WQNQ

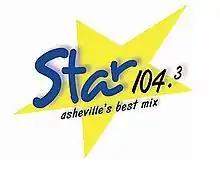
Star 104.3's former logo from approximately 2005 to April 2015. The current logo adopts the KISS-FM fonts.

On September 20, 1999, the hot AC format was dropped and 104.3 began to simulcast WQNS 104.9 FM from Waynesville as WQNQ, with a format change to classic rock as "Rock 104". This meant the two stations would cover a larger area than either one could separately. "John Boy and Billy" would be heard on the station in the morning. Creasman made the move from Mix 104. The WMXF call sign was moved to the co-owned AM in Waynesville as that station switched to adult standards. All three of these Blue Dolphin-owned stations, plus WTZY, were sold to Clear Channel Communications by 2001.